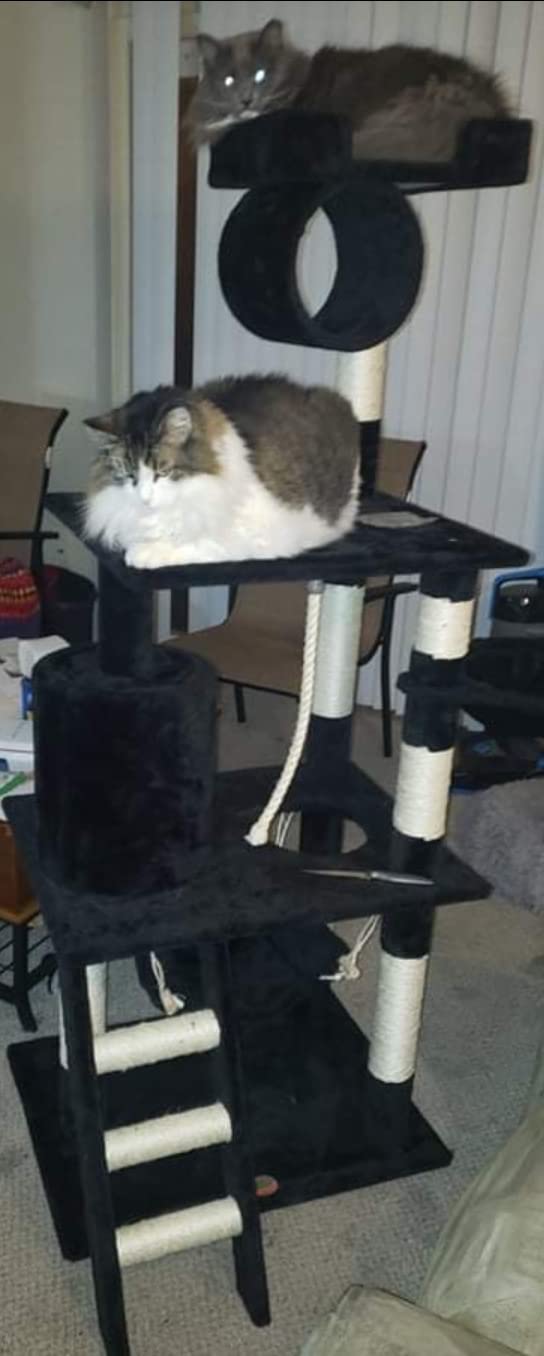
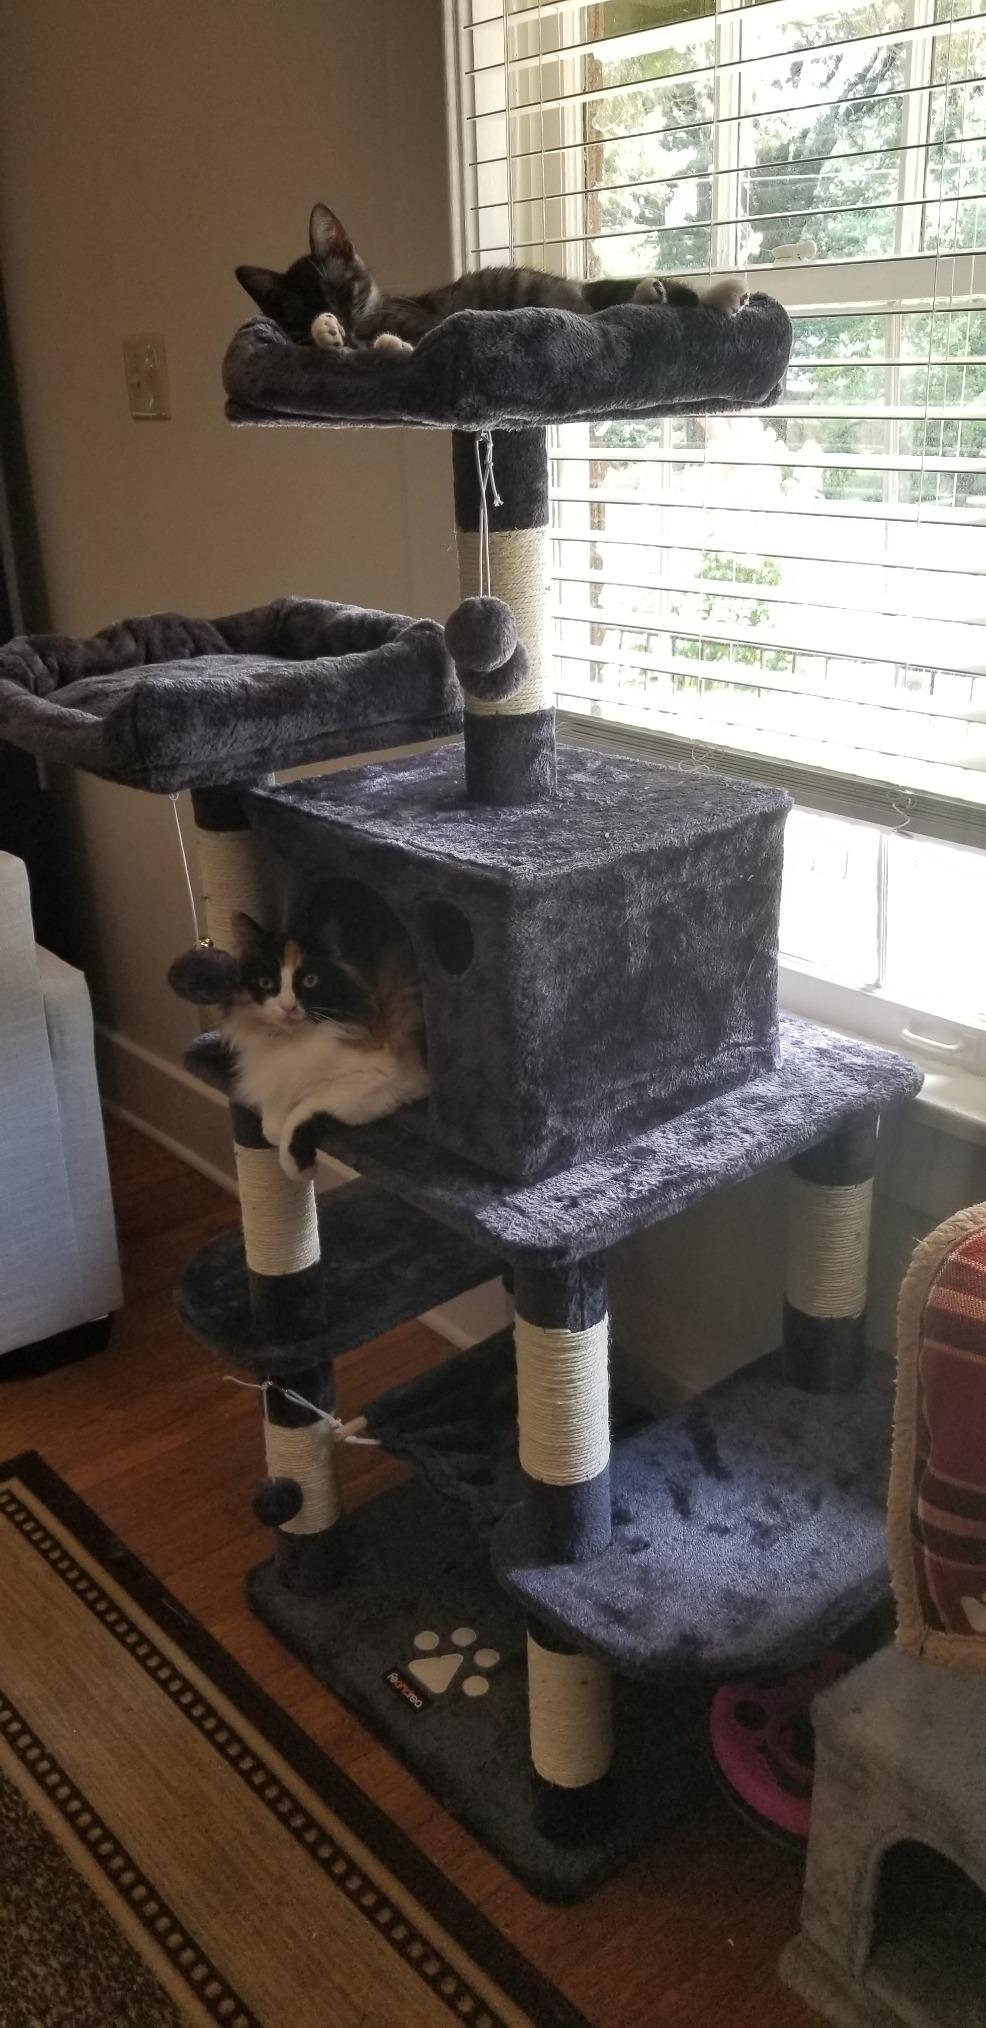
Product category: items_cat tree
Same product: no